Trippy

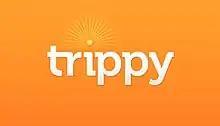

Trippy is a social and mobile friend-sourced tool launched in September 2011 founded by technology entrepreneur J.R. Johnson. who also founded Lunch.com, OneTime.com and VirtualTourist which was acquired by Expedia in 2008.